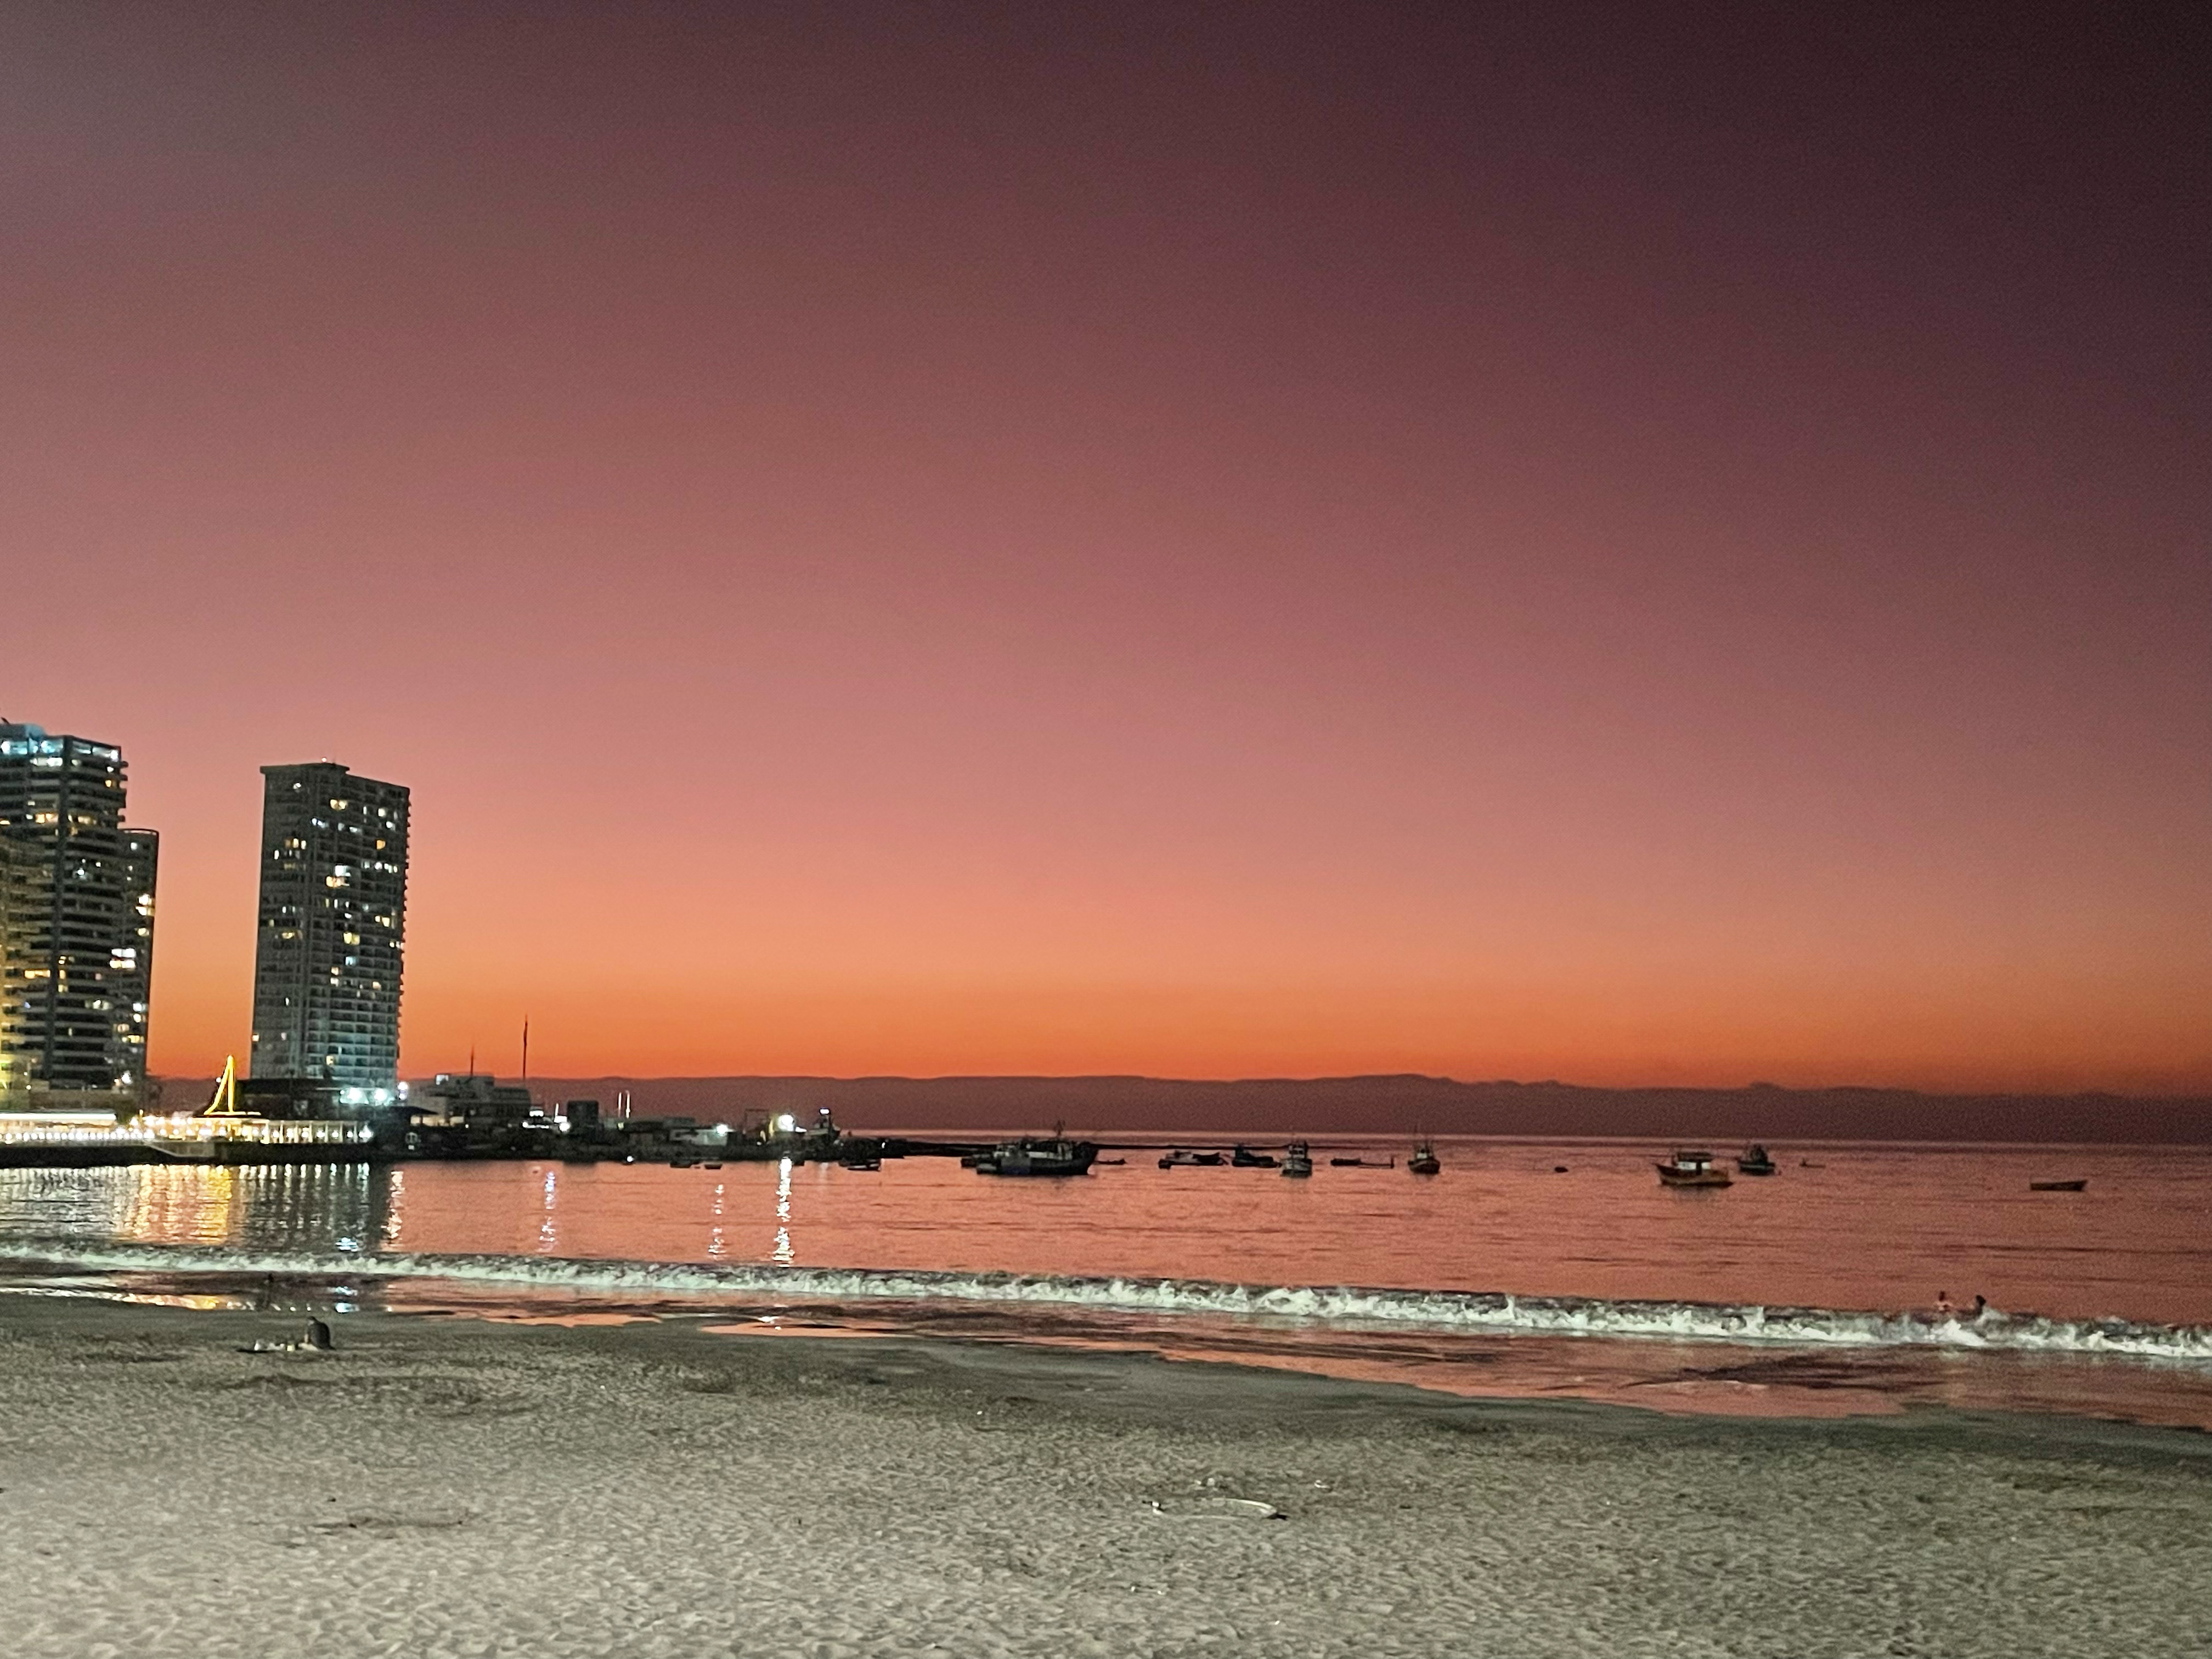
sun, set, Cavancha, Iquique, chile, beach, water, sky, atmosphere, cloud, building, afterglow, dusk, skyscraper, sunset, red sky at morning, sunrise, horizon, morning, landscape, Tints and shades, calm, tree, shore, tower block, lake, dawn, sand, city, coast, evening, ocean, wind wave, fence, road, reflection, sound, magenta, bay, astronomical object, vacation, wave, asphalt, cityscape, night, sea, reservoir, condominium